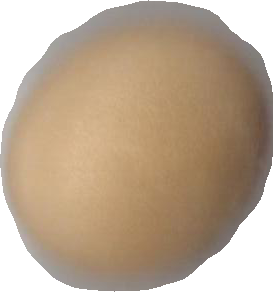
Variety: Grobogan